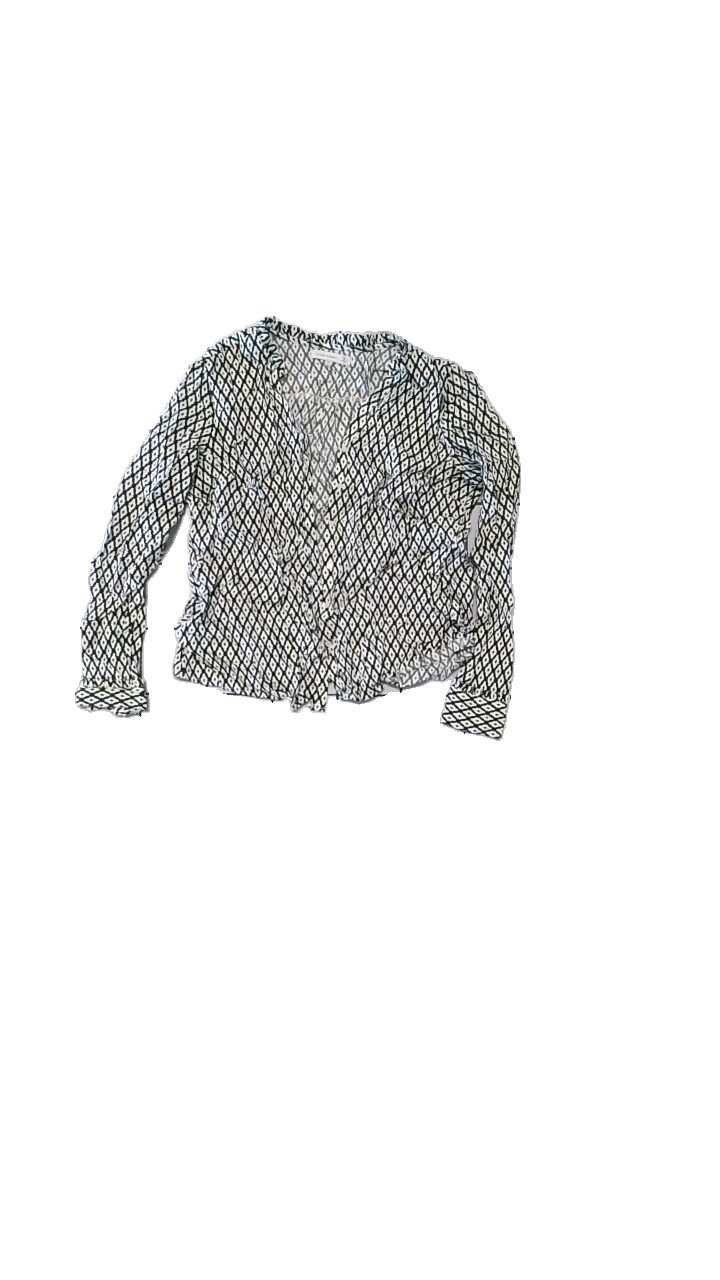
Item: Blouse (Ladies)
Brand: Flash
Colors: White, Black
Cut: Regular
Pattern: Other
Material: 100% Viscose
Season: All
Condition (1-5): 4
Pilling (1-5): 4
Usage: Reuse
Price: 100-150